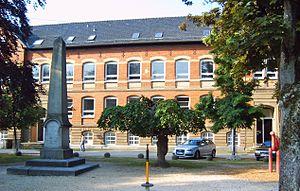
Lorch est une ville de Bade-Wurtemberg, située dans l'arrondissement d'Ostalb, dans la région de Wurtemberg-de-l'Est, dans le district de Stuttgart.